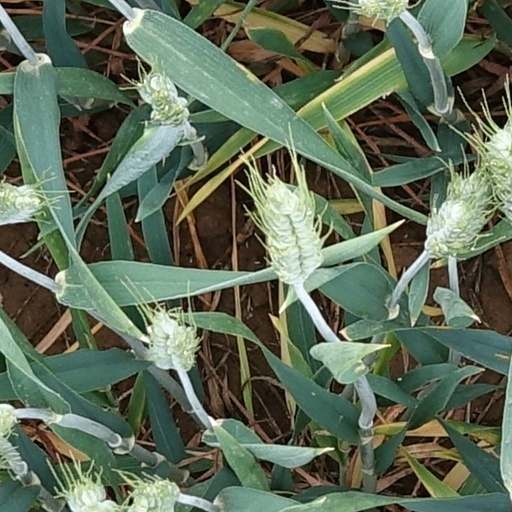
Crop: wheat